Administrative divisions of the Qing dynasty

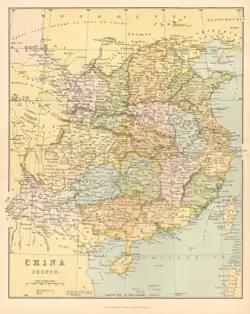
Map of the eighteen provinces of Qing dynasty China in 1866

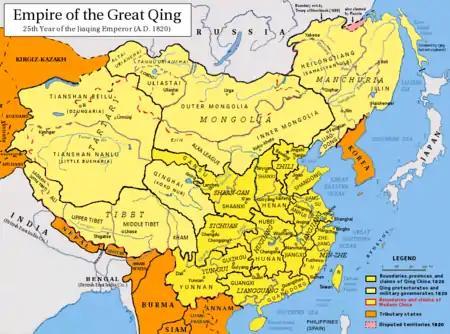
The Qing Empire in 1820. The Inner Asian regions are shown in light yellow (different from the dark yellow area, the eighteen provinces).

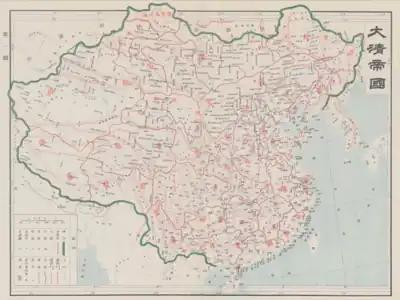
Official map of the Qing Empire published by the Qing in 1905.

The Qing dynasty was a Manchu-led imperial Chinese dynasty and last imperial dynasty in Chinese history. The administrative system of the Qing dynasty was based on the idea of "adapting to the times and the place, and making adjustments according to circumstances".